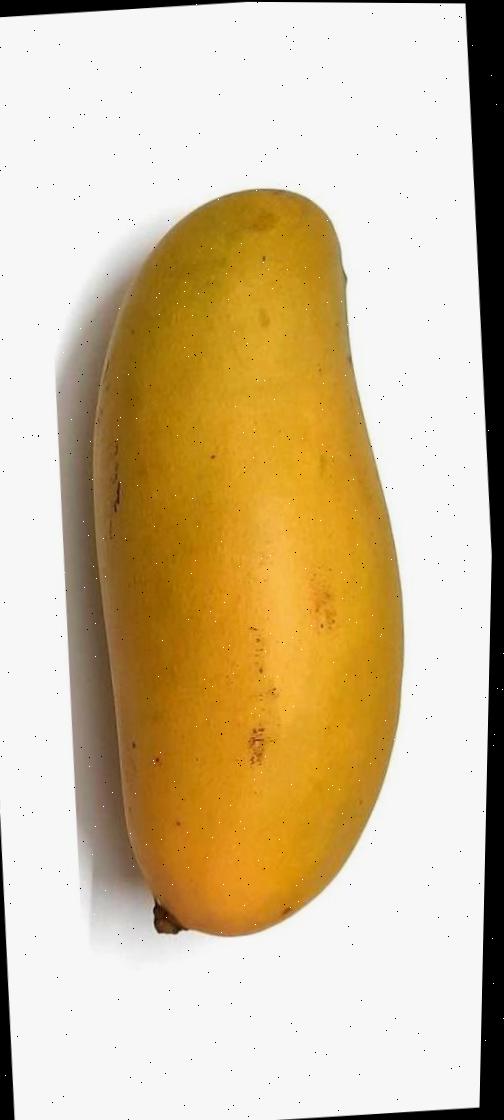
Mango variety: Banana Mango